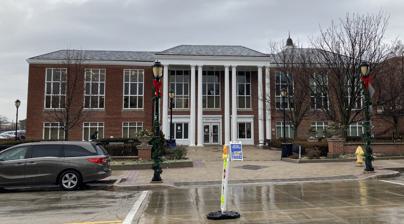
Building: Park Ridge Public Library
Country: United States of America
Year built: 1913
Library in Park Ridge, Illinois, US Park Ridge Public Library 42°00′39″N 87°49′50″W / 42.0107°N 87.8305°W / 42.0107; -87.8305 Location 20 S Prospect Ave, Park Ridge, Illinois, USA Type Public library Established December 6, 1913 Collection Size 176,398 Access and use Circulation 540,368 Population served 37,480 The Park Ridge Public Library serves residents and businesses of the city of Park Ridge, Illinois . Park Ridge is a northwest suburb of Chicago . The library serves a population of 39,650 residents and is located at 20 South Prospect Avenue, Park Ridge, Illinois 60068 in the Uptown neighborhood. The purpose of the Park Ridge Public Library is to advance human knowledge and understanding by providing access to information, literature, technology, and the arts relevant to the community it serves. History The library, which was established with a $7,500 grant from the Carnegie Foundation , opened to the public on December 6, 1913. Originally the library was open 10 hours a week which was increased to 15 hours in 1923 and 61 hours in 1932. A thousand books were donated to the new library by the George Carpenter Estate. The total book collection consisted of 2,072 volumes. Upon opening, the library had only two paid staff members. The library was originally located at 1 N. Northwest Highway. That building served as the City's library for 44 years until a new one was built across the street. The current library was built in 1958. An addition was added in 1977 that doubled the size of the building. Resources The Park Ridge Public Library has a collection of approximately 175,000 items with an annual circulation of over 500,000 items. Services Each department offers a variety of services to the residents of Park Ridge. Reference Department Readers Services Department Young Adult Department Children's Department Free programs for adults include: Art lectures Music performances Cooking demonstrations Theatrical presentations Health programs Feature films Foreign films Travel films References